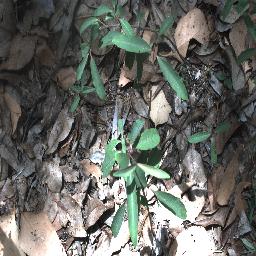
Label: rubber_vine